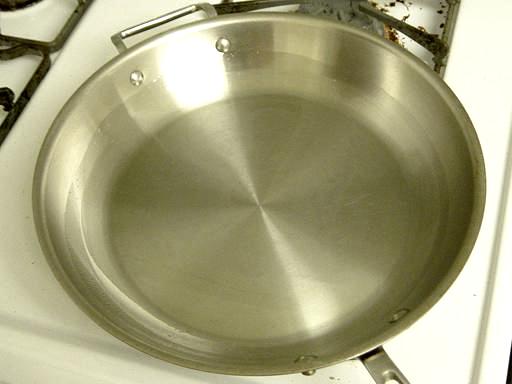
Material: metal